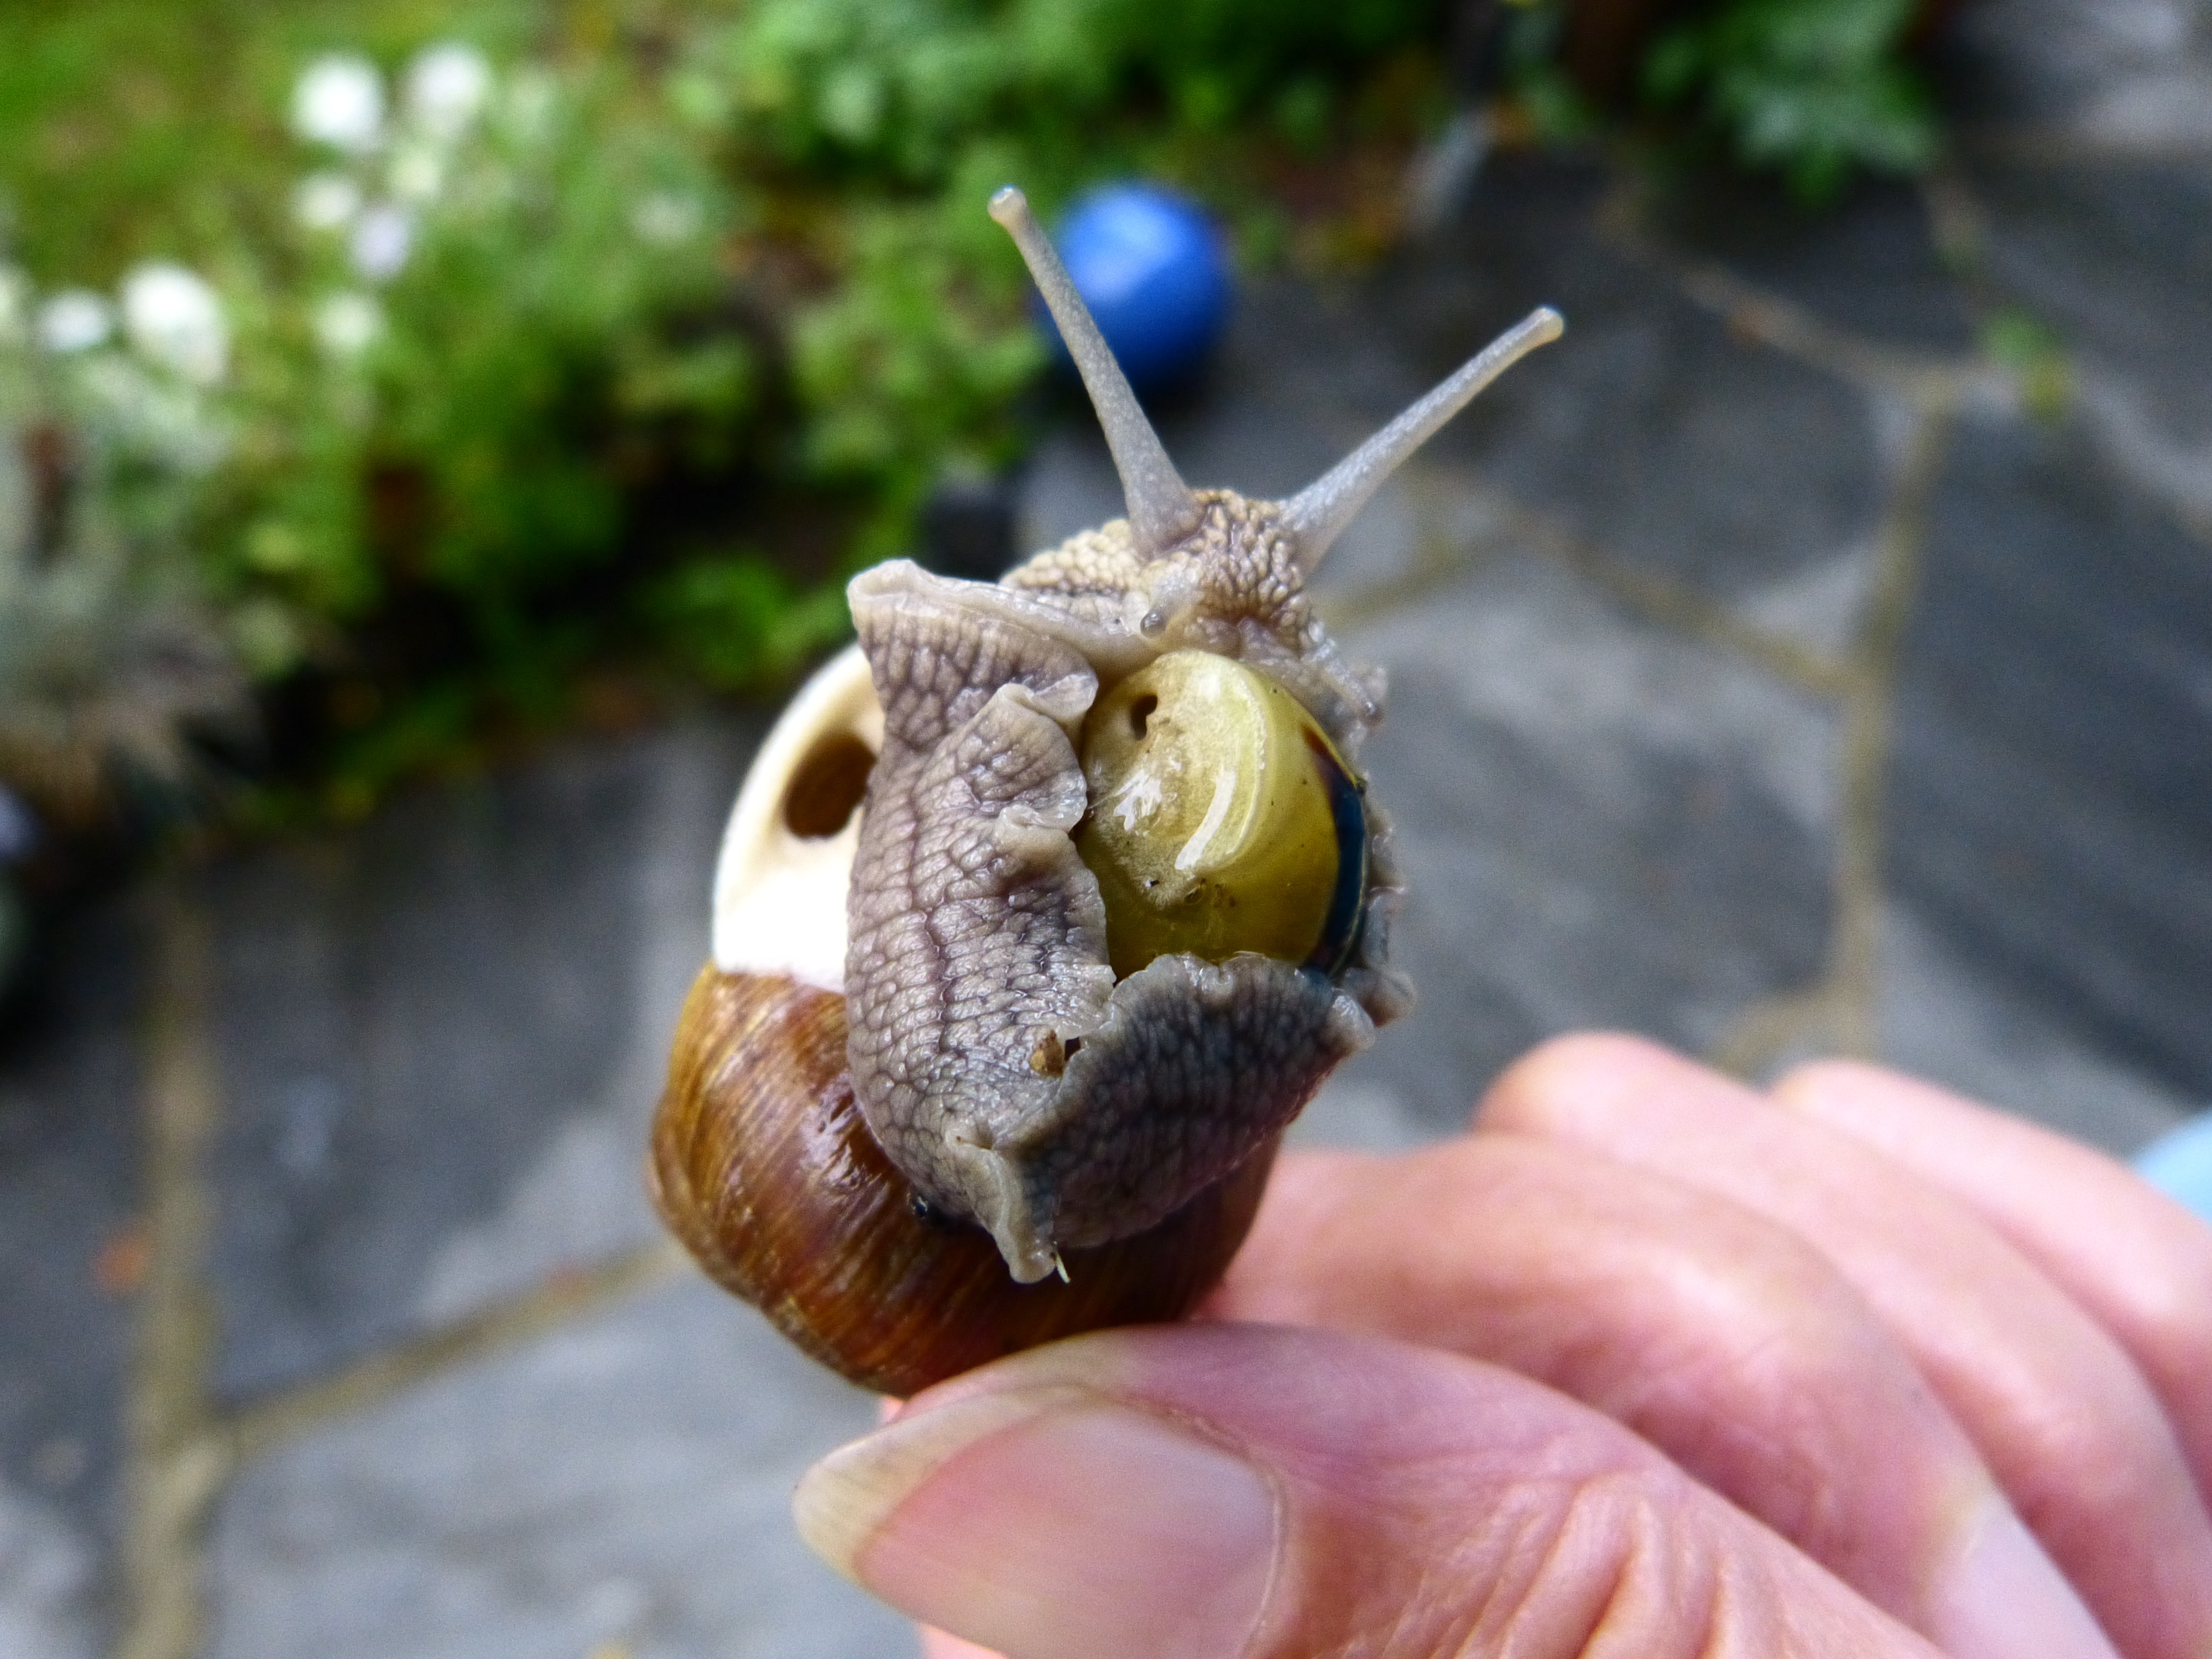
hand, nature, leaf, flower, animal, finger, food, produce, shell, invertebrate, snail, macro photography, snails and slugs